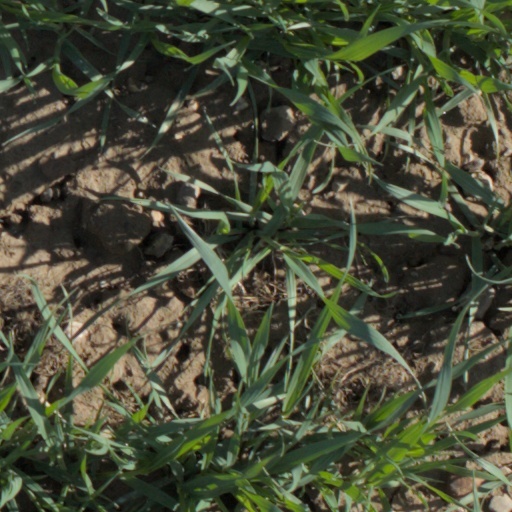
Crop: wheat